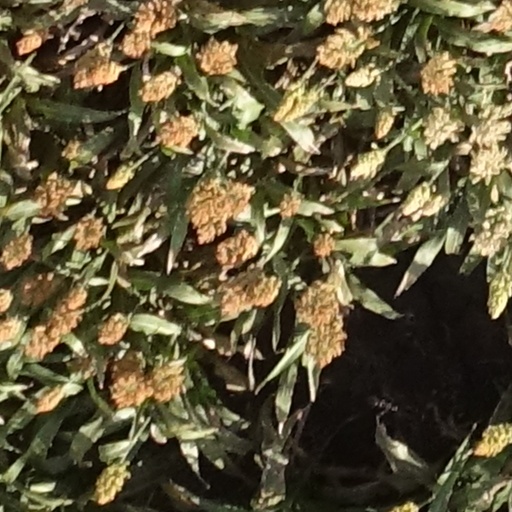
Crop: sorghum